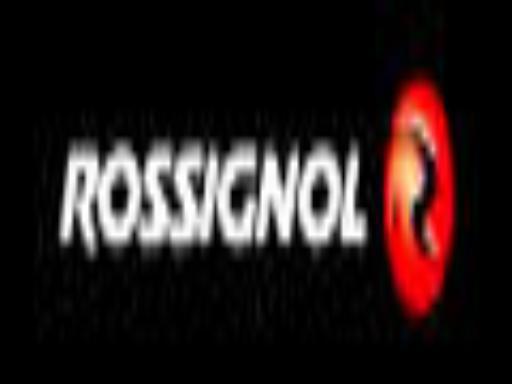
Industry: Sports